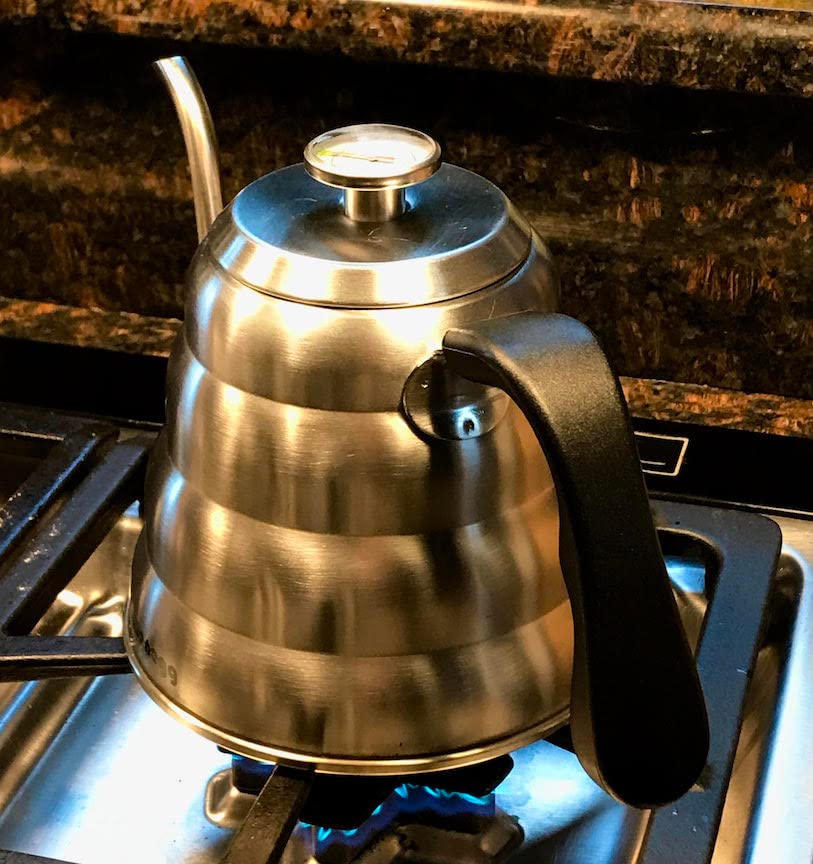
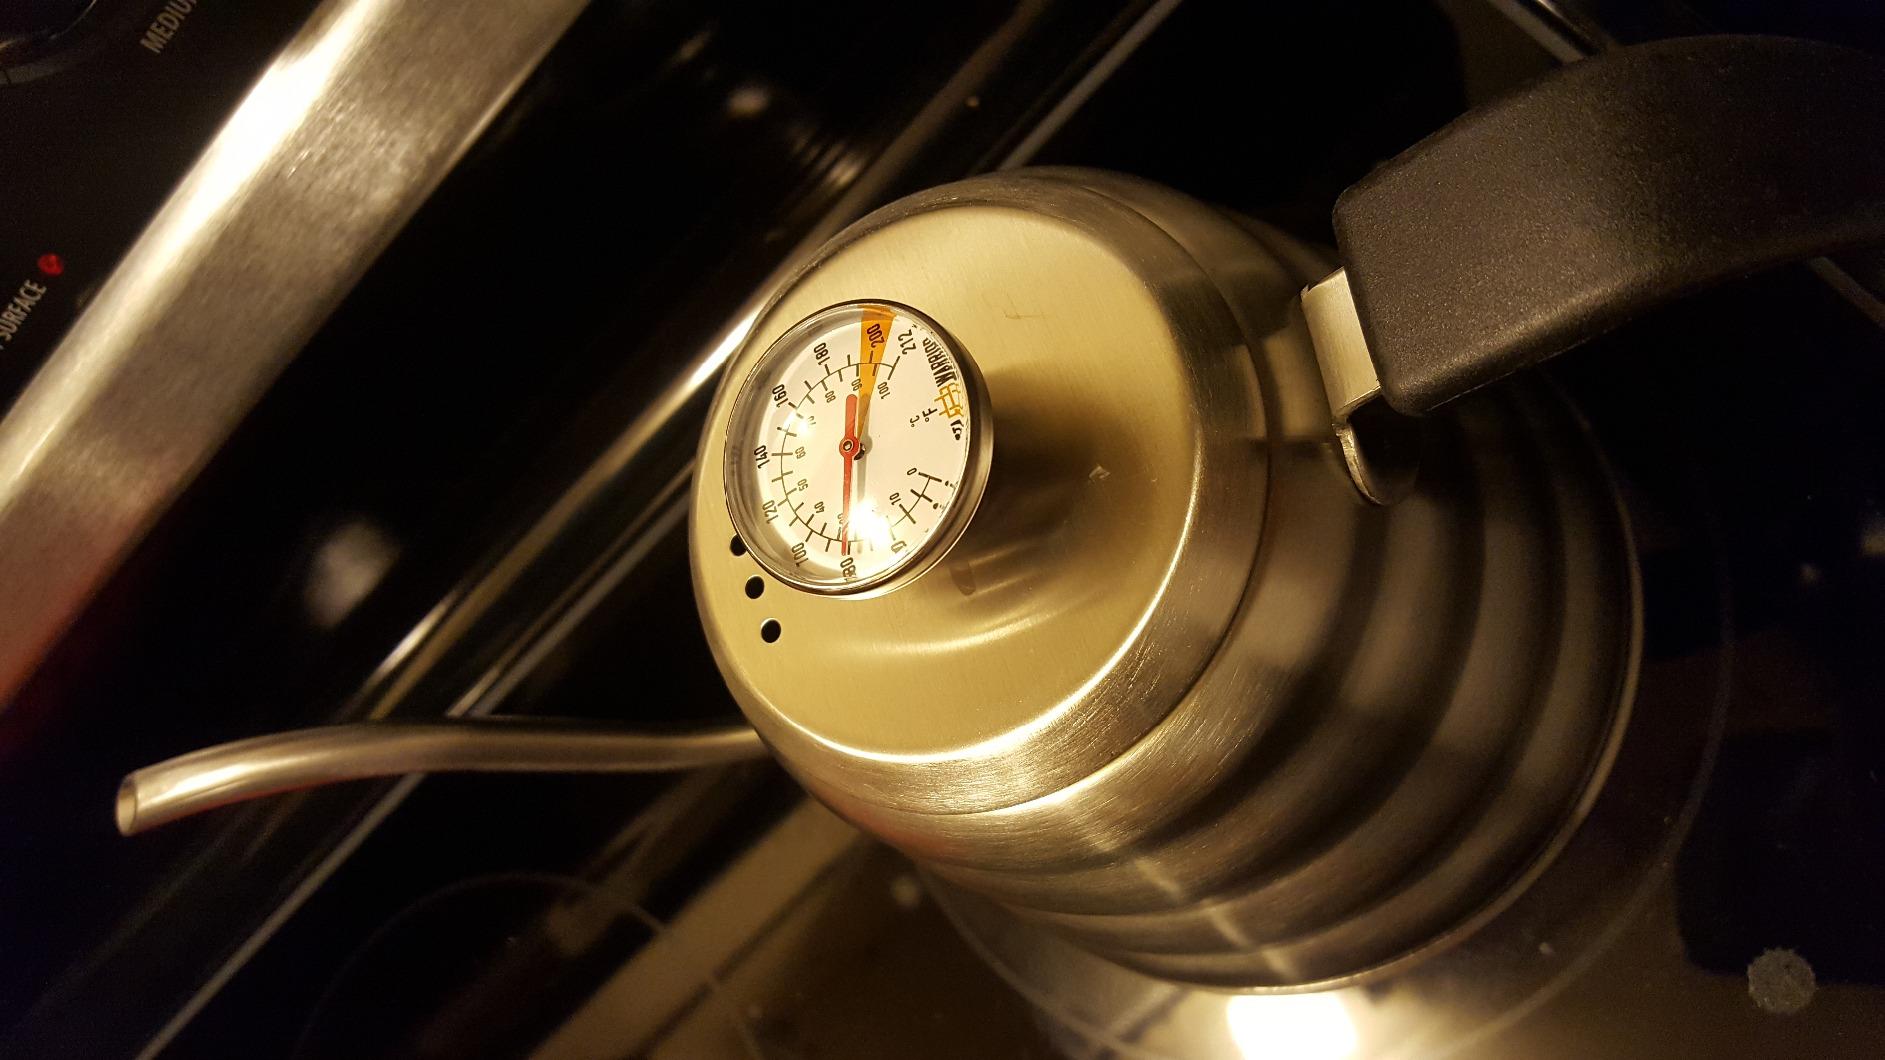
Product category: items_kettle
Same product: no